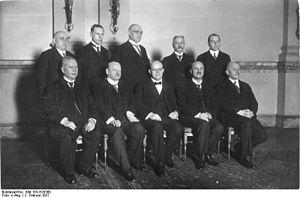
Le quatrième gouvernement Marx, du nom du chancelier allemand Wilhelm Marx, est en fonction du 1ᵉʳ février 1927 au 28 juin 1928.